Saadani National Park

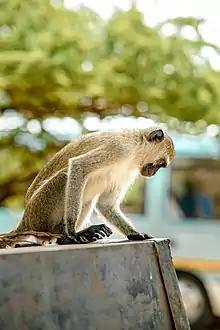
"Ngedere" (Green monkey)

By law, setting aside areas for conservation has to be consulted on, at least to some extent, with affected villages. However, it was not until late in 2005 that the village of Saadani and leaders of its Uvinje sub-village realized that the full extent of Uvinje's lands were gazetted as part of the park. This despite numerous communications taking place since the early 2000s where village leaders continuously reiterate that Uvinje lands have never been a part of the reserve and that they will not vacate their lands . Important park establishment documents illustrate that TANAPA's argument for gazetting lands from two Saadani coastal sub-villages is that they have always being part of the former game reserve, an argument that seem to have allowed them to move forward gazetting the coastal lands without coming to an agreement with the leaders at that time, who have reiterated that they did not agree to giving coastal lands to TANAPA.